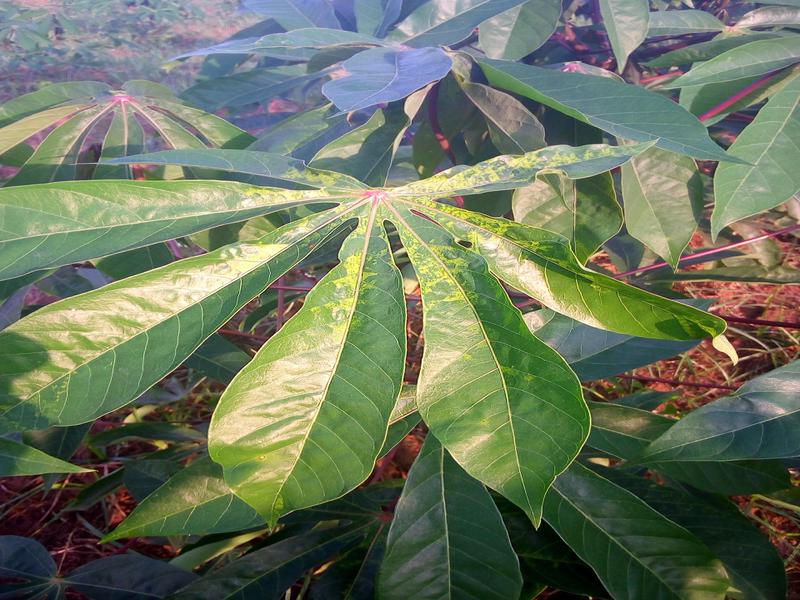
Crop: cassava
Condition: mosaic_disease